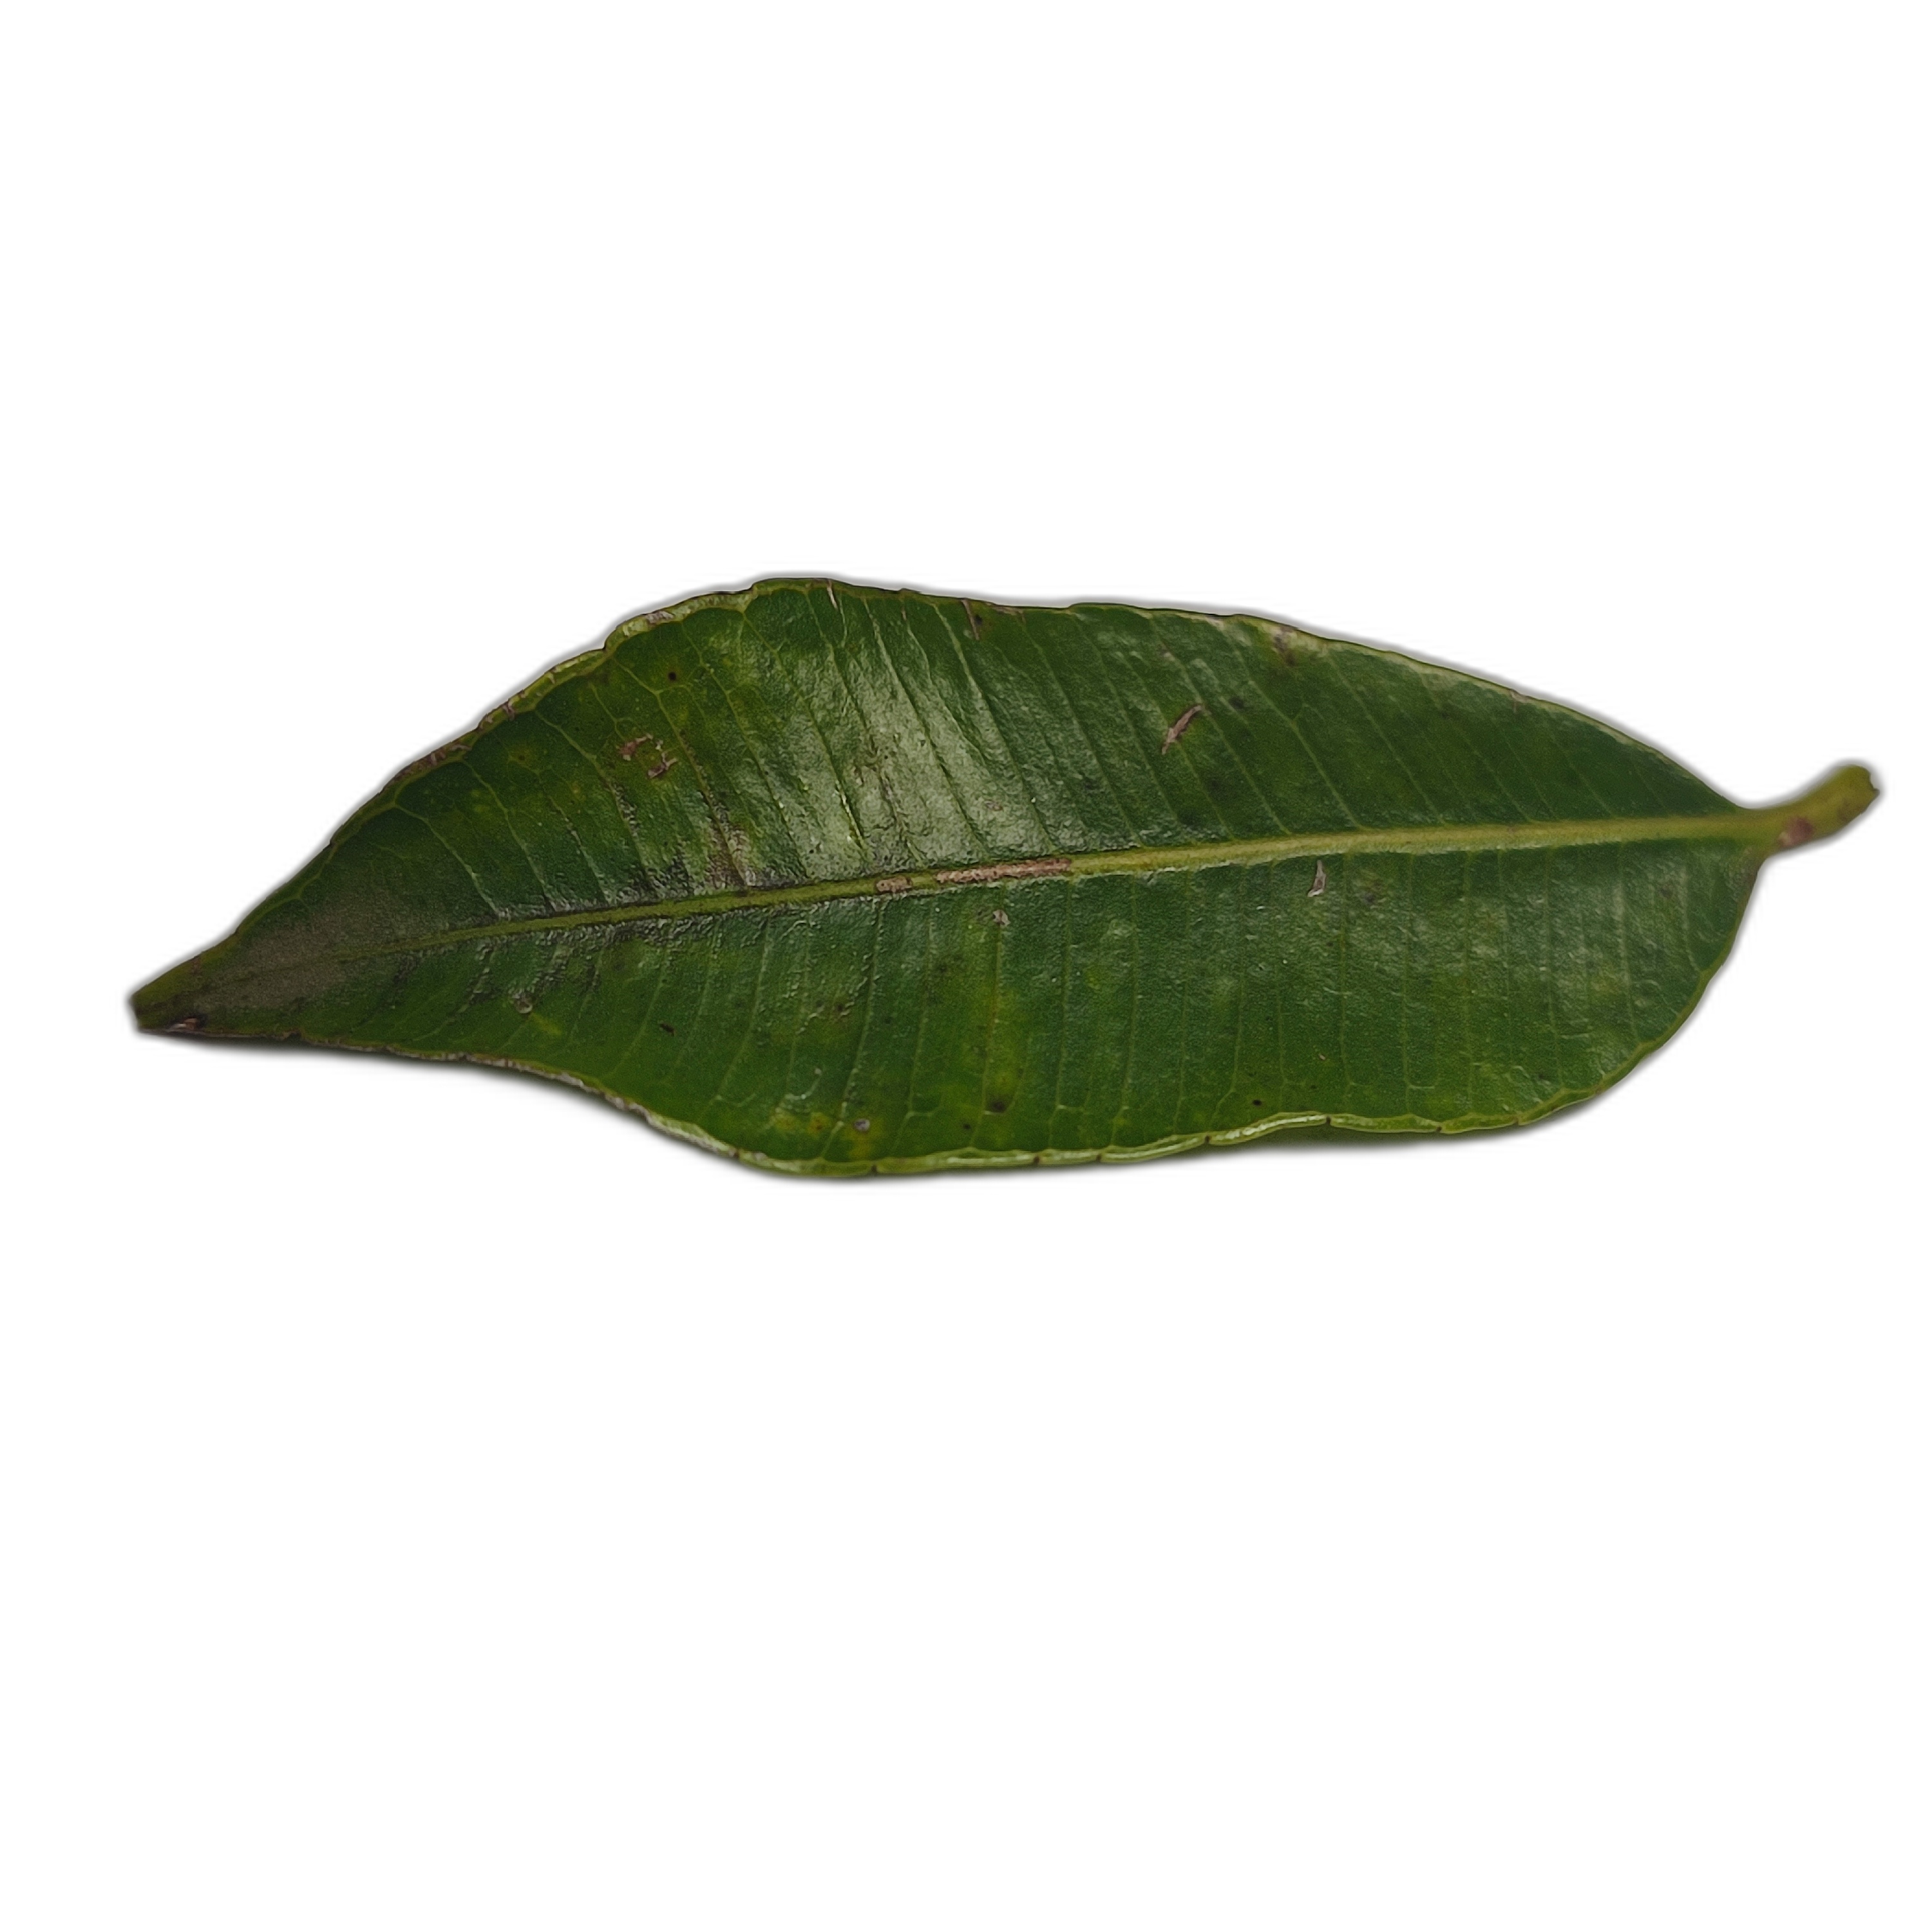
Label: healthy